Question: Please indicate a possible affordance area of the stack of books that can be used for holding
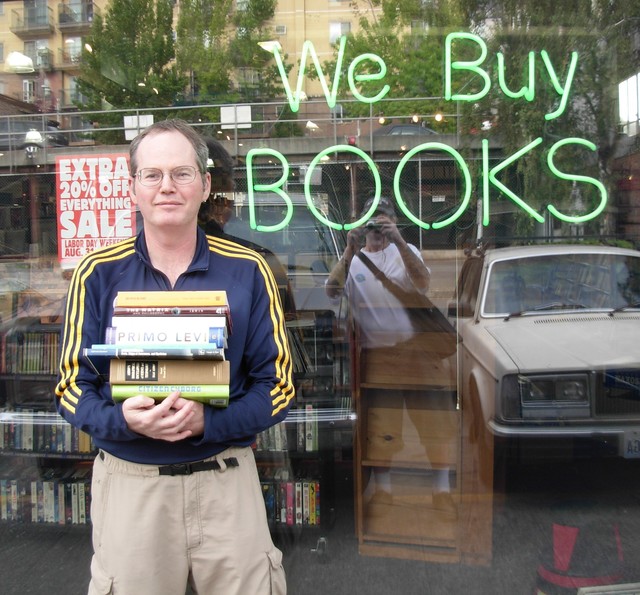
Answer: [83.454, 289.671, 232.204, 395.921]